Pauline Chapel (Colorado Springs, Colorado)

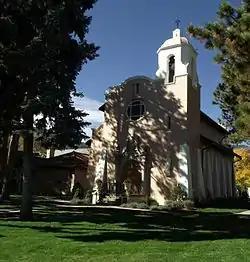

The Pauline Chapel is a chapel on the National Register of Historic Places owned by The Broadmoor resort. It was built in 1919. The Chapel was not dedicated as a Catholic church until 1925. In 1918, Spencer Penrose submitted two designs for the chapel. The second was chosen.